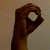
The image shows a hand gesture representing the letter 'O' in Indian Sign Language.